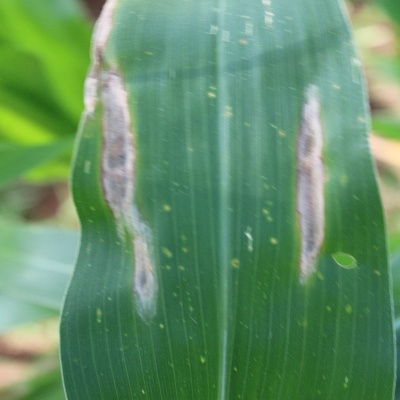
Crop: Maize
Condition: leaf blight